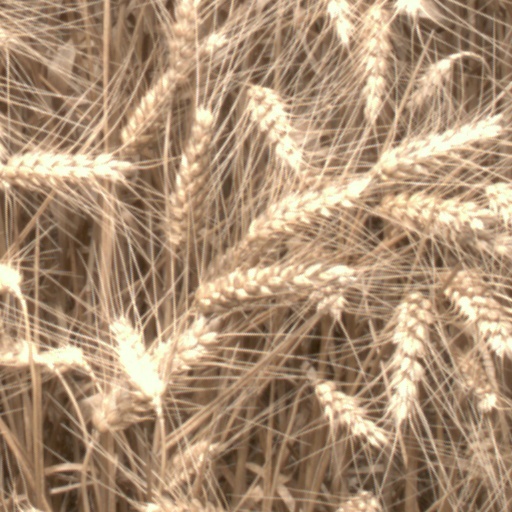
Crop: wheat